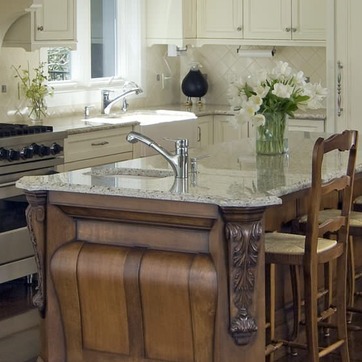
Material: polishedstone